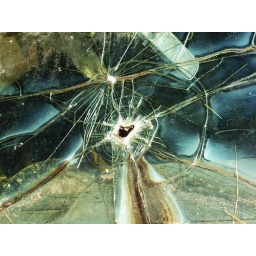
This was glass in a car, and someone through a rock through it xD